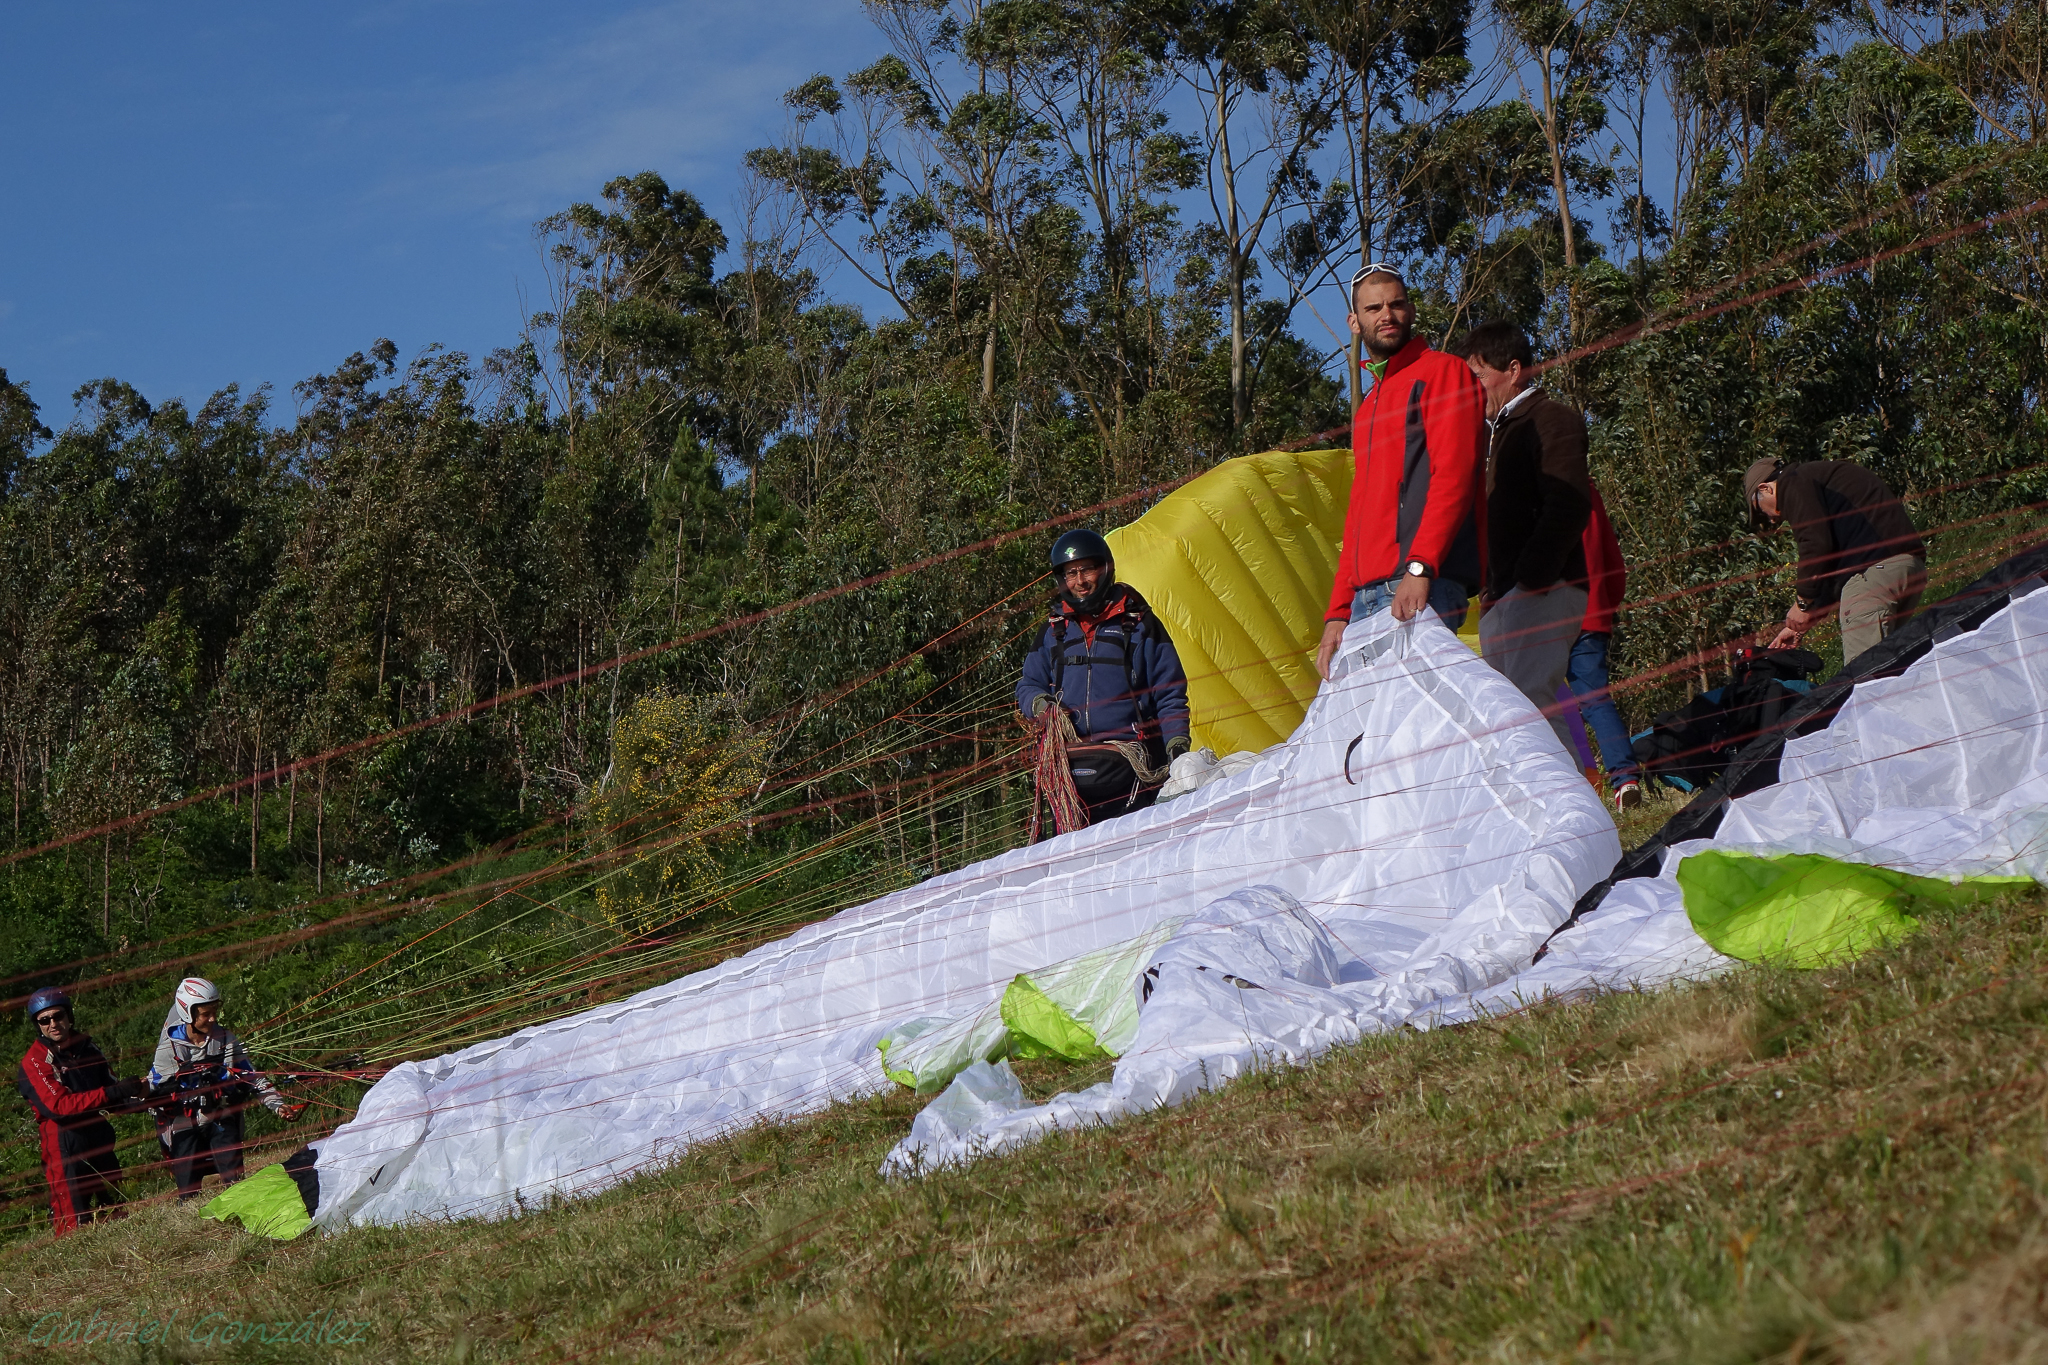
landscape, walking, mountain, adventure, extreme sport, ridge, paragliding, mountaineering, spain, sports, backpacking, galicia, pontevedra, paisajes, espana, ggl1, gaby1, sonyrx10, parapente